Contextual cueing effect

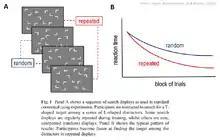
Example of a contextual cueing effect paradigm (Vadillo et al., 2015)

In their experiment, participants searched for a T-shaped target amongst L-shaped distractors. Unbeknownst to participants, the search arrays can be bisected. Search trials were divided into multiple blocks. Within each block, half of the search displays presented novel item arrangements. In those ‘new’ displays, the target and distractors changed locations randomly across trials to serve as a control baseline. The other half of the search displays were repeatedly presented between blocks of trials. That is, ‘old’ displays, in which the locations of both the target and the distractors were kept constant. Essentially, old displays are fixed in their position. Sensitivity to global configurations should lead to faster target search performance in repeated (old) configurations compared to baseline (new) configurations that were newly generated for each block if contextual information was learned.